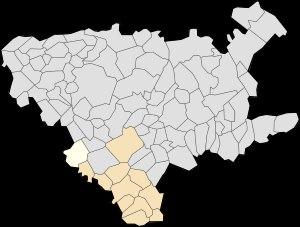
Camblain-Châtelain est une commune française située dans le département du Pas-de-Calais en région Hauts-de-France.